Kingdom Rush

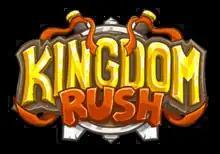
Game logo

Kingdom Rush is a 2011 tower defense game developed by Ironhide Game Studio and published by Armor Games. In the game's medieval fantasy setting, players take control of a general serving under King Denas of Linirea, who must defend the land from an onslaught of evil monsters. Each level is composed of a number of pre-set roads, which the player can place defensive towers around to fight off the approaching monsters. Slaying enemies gives the player gold, which they can use to buy new towers or upgrade existing ones to improve their capabilities.